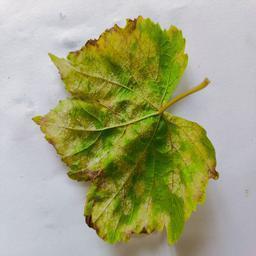
Label: Downy Mildew